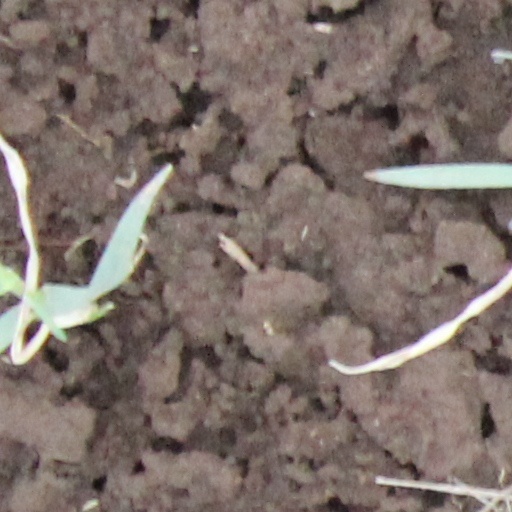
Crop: wheat